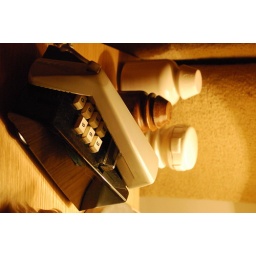
Snowden edition pushbutton Trimphone. Three GPO telephone pole insulators in background.